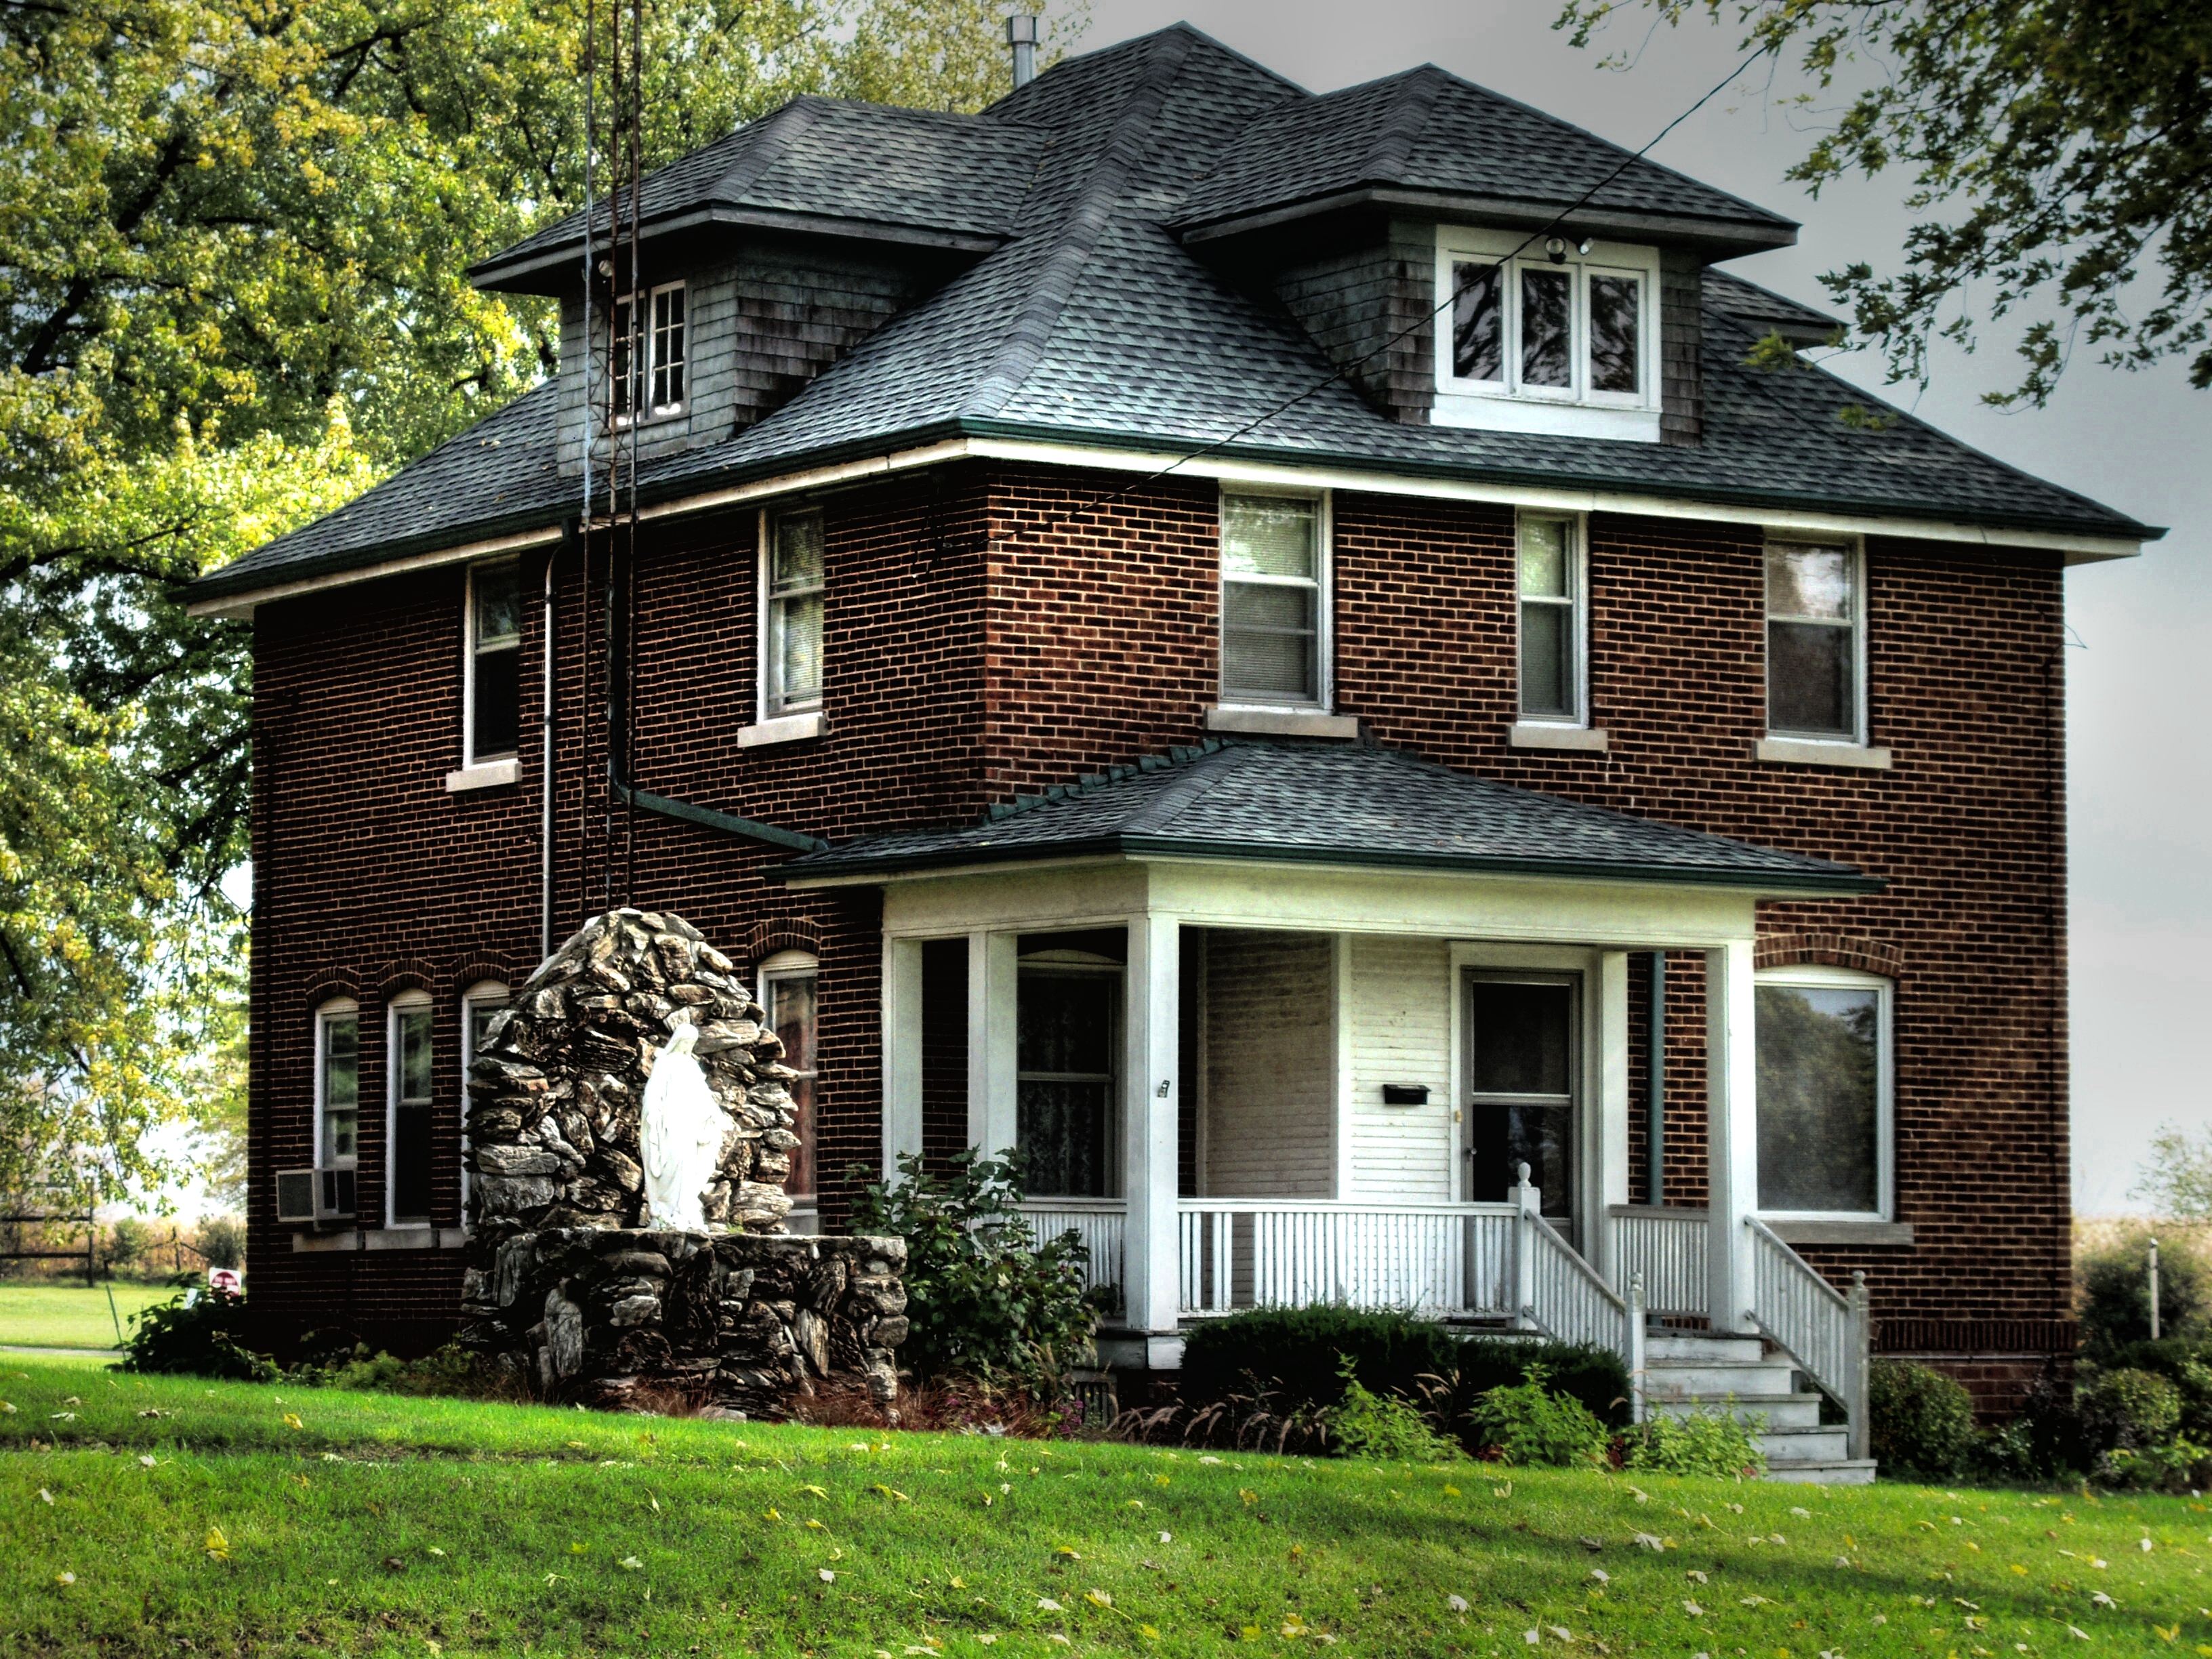
lawn, house, building, home, porch, cottage, backyard, facade, property, farmhouse, estate, log cabin, siding, wisconsin, oldhouses, kenoshacounty, brickhomes, real estate, residential area, outdoor structure, historic house